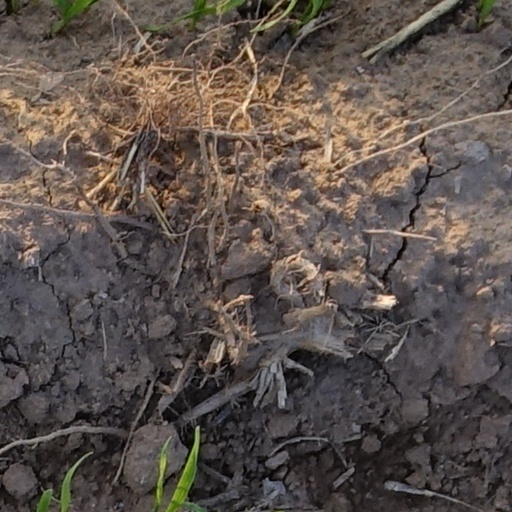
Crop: wheat